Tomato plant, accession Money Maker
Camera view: horizontal (90 deg, fisheye); turntable rotation: 270 degrees
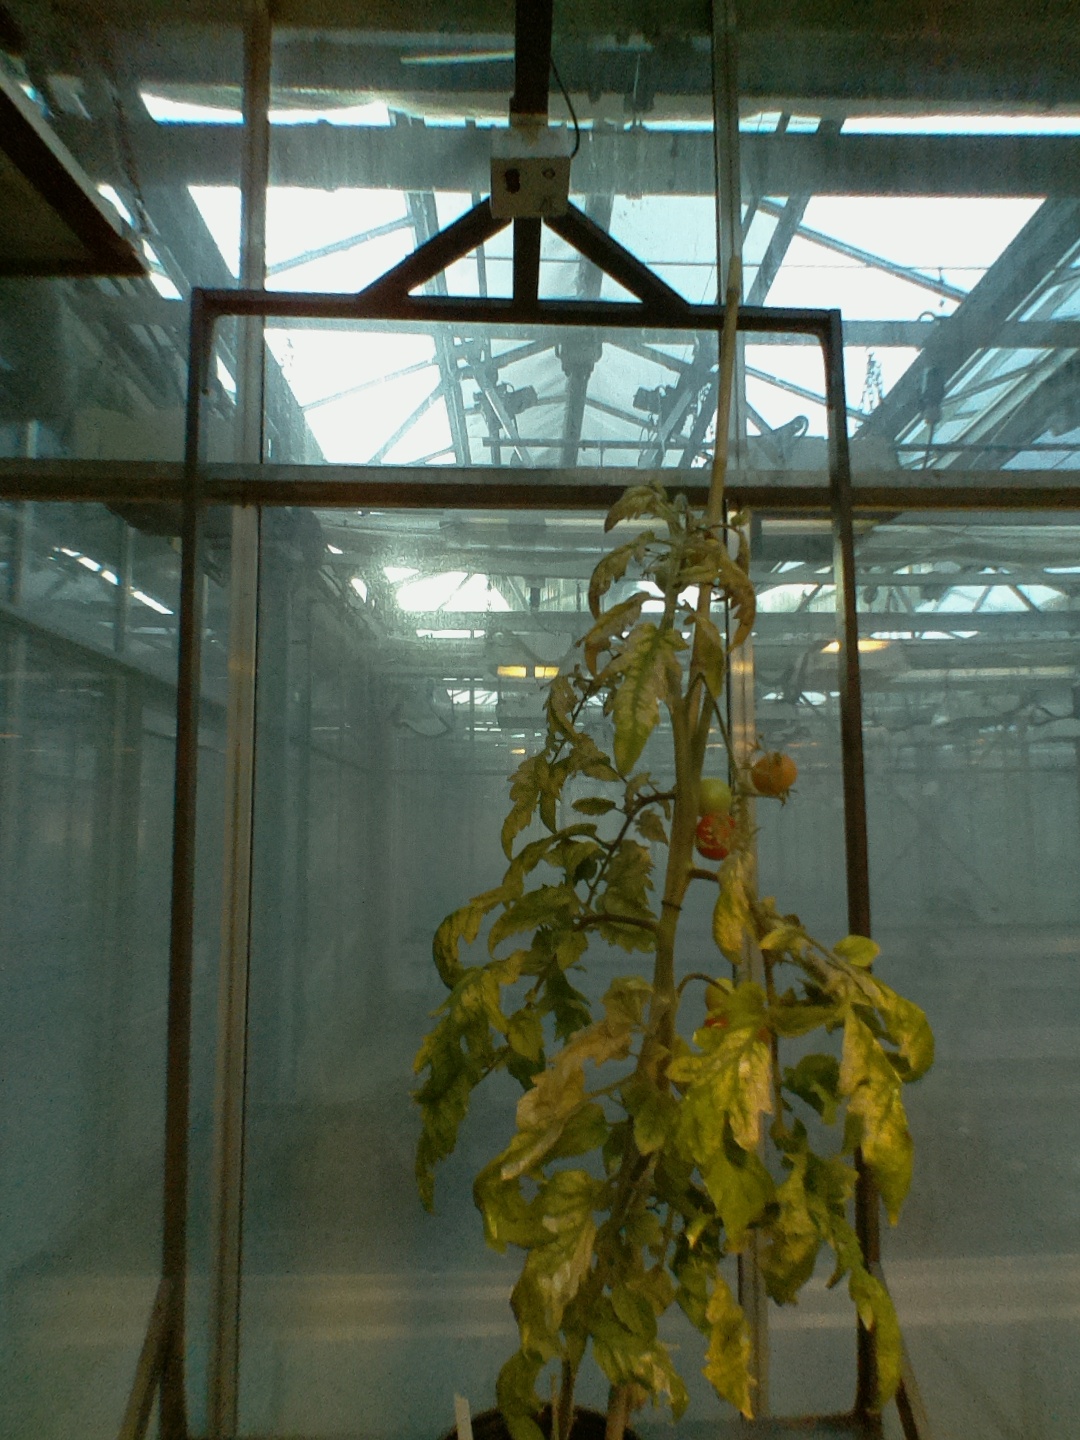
BBCH growth stage 83: 30%-40% of fruits show typical fully ripe color